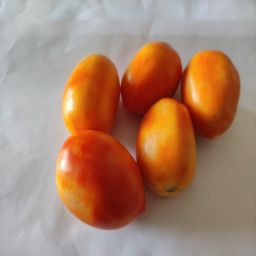
Crop: Tomato
Quality: Ripe